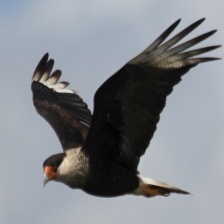
Species: CRESTED CARACARA
Scientific name: CARACARA CHERIWAY